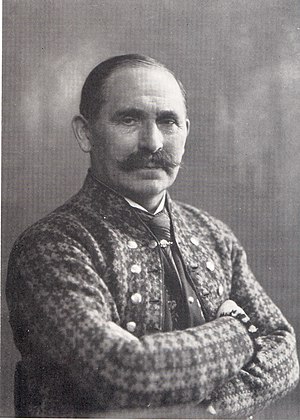
Færøerne under 1. verdenskrig / Uindskrænket ubådskrig og adressesagen / En tryg handelsrute: Adressesagen
Selvstyremanden Jóannes Patursson som ældre mand.
Selvom Færøerne under 1. verdenskrig var neutrale, som resten af Kongeriget Danmark, mærkede man også krigens virkninger. Øgruppen fik sine forsynings- og kommunikationslinjer over Nordsøen afskåret eller forstyrret af krigshandlingerne. Krigen fik stor indflydelse på det økonomiske og politiske liv på Færøerne, som havde omkring 20.000 indbyggere.